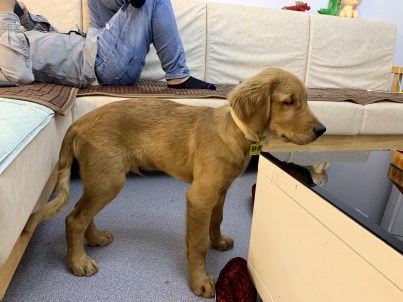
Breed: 5355-n000126-golden_retriever